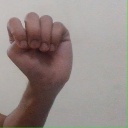
अक्षर: ठ